Naval Air Force Atlantic

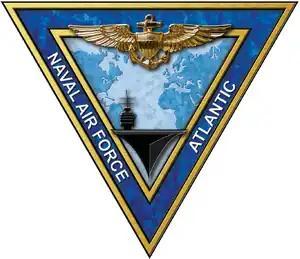
AirLant Logo

The Commander, Naval Air Force Atlantic (also known as COMNAVAIRLANT, AIRLANT, and CNAL) is the aviation Type Commander (TYCOM) for the United States Naval aviation units operating primarily in the Atlantic under United States Fleet Forces Command. Type Commanders are in administrative control (ADCON), and in some cases operational control (OPCON) of certain types of assets (ships, submarines, aircraft, and fleet marines) assigned to the Pacific and Atlantic Fleets. AIRLANT is responsible for the material readiness, administration, training, and inspection of units/squadrons under their command, and for providing operationally ready air squadrons and aircraft carriers to the fleet.